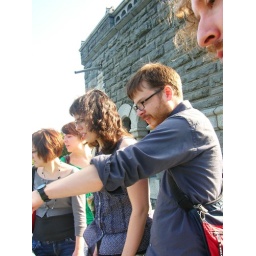
Justin pointing out turtles in the lake